Celebrancy

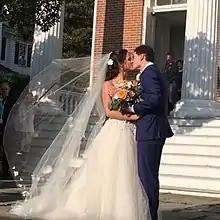
The wedding is the flagship ceremony of every culture

Celebrancy is a profession founded in Australia in 1973 by the then Australian attorney-general Lionel Murphy. The aim of the celebrancy program was to authorise persons to officiate at secular ceremonies of substance, meaning and dignity mainly for non-church people. Up until this point legal marriages were reserved only to clergy or officers of the Births, Deaths & Marriages registry office. These appointed persons, referred to in the Marriage Act of Australia as "authorised celebrants", create and conduct weddings, funerals, namings, house dedications, coming of age and other life ceremonies for those who do not wish to be married or have other ceremonies in a church or registry office.